Persecution of Hindus

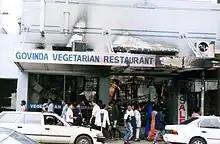
The burnt out remains of Govinda's Restaurant in Suva: over 100 shops and businesses were ransacked in Suva's central business district on 19 May

On 25 August 2017, the villages in a cluster known as Kha Maung Seik in northern Maungdaw District of Rakhine State in Myanmar were attacked by Rohingya Muslims of Arakan Rohingya Salvation Army (ARSA).This was called Kha Maung Seik massacre. Amnesty International said that about 99 Hindus were killed in that day. Due to these, many Rohingya Hindus have started identifying themselves as Chittagonian Hindus rather than Rohingyas. In September 2017, "India Today" reported that mass graves with bodies of 45 Hindus had been found in Rakhine, and that Hindu Rohingyas faced forced conversions to Islam in Bangladeshi refugee camps at the hands of Muslim Rohingyas.